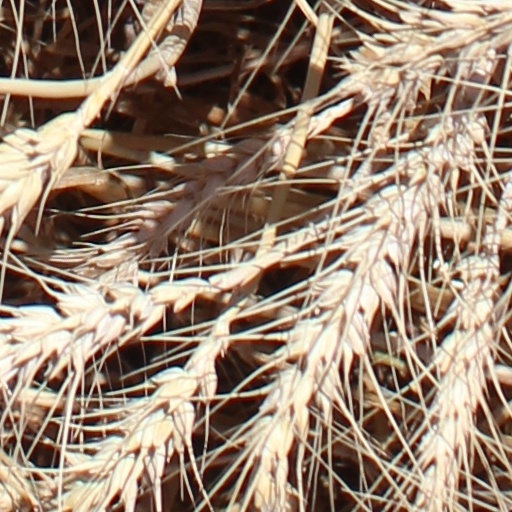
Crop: wheat